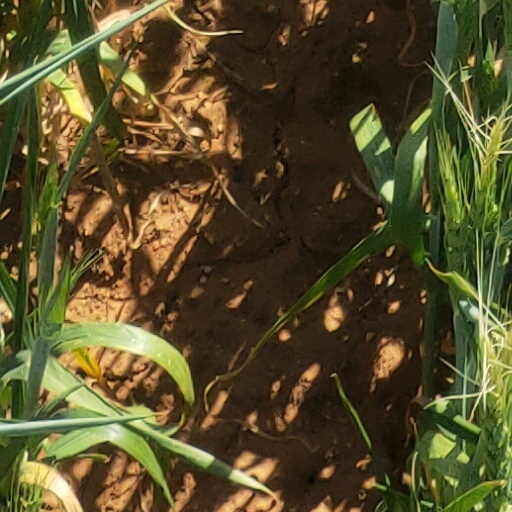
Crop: wheat